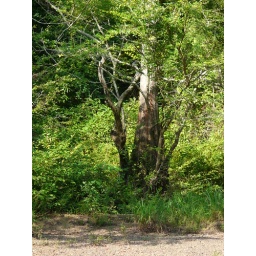
different small tree in front of base of cypress trunk